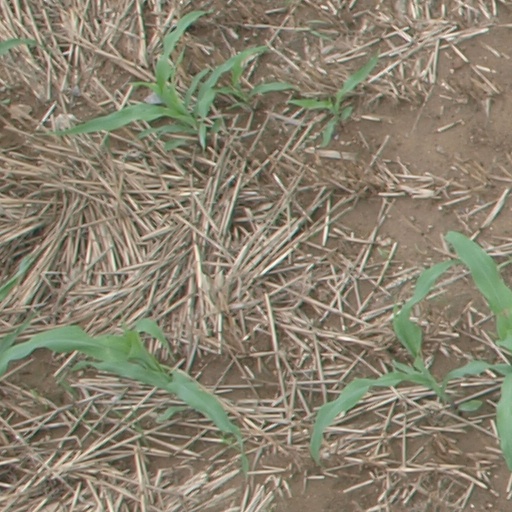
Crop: maize; corn